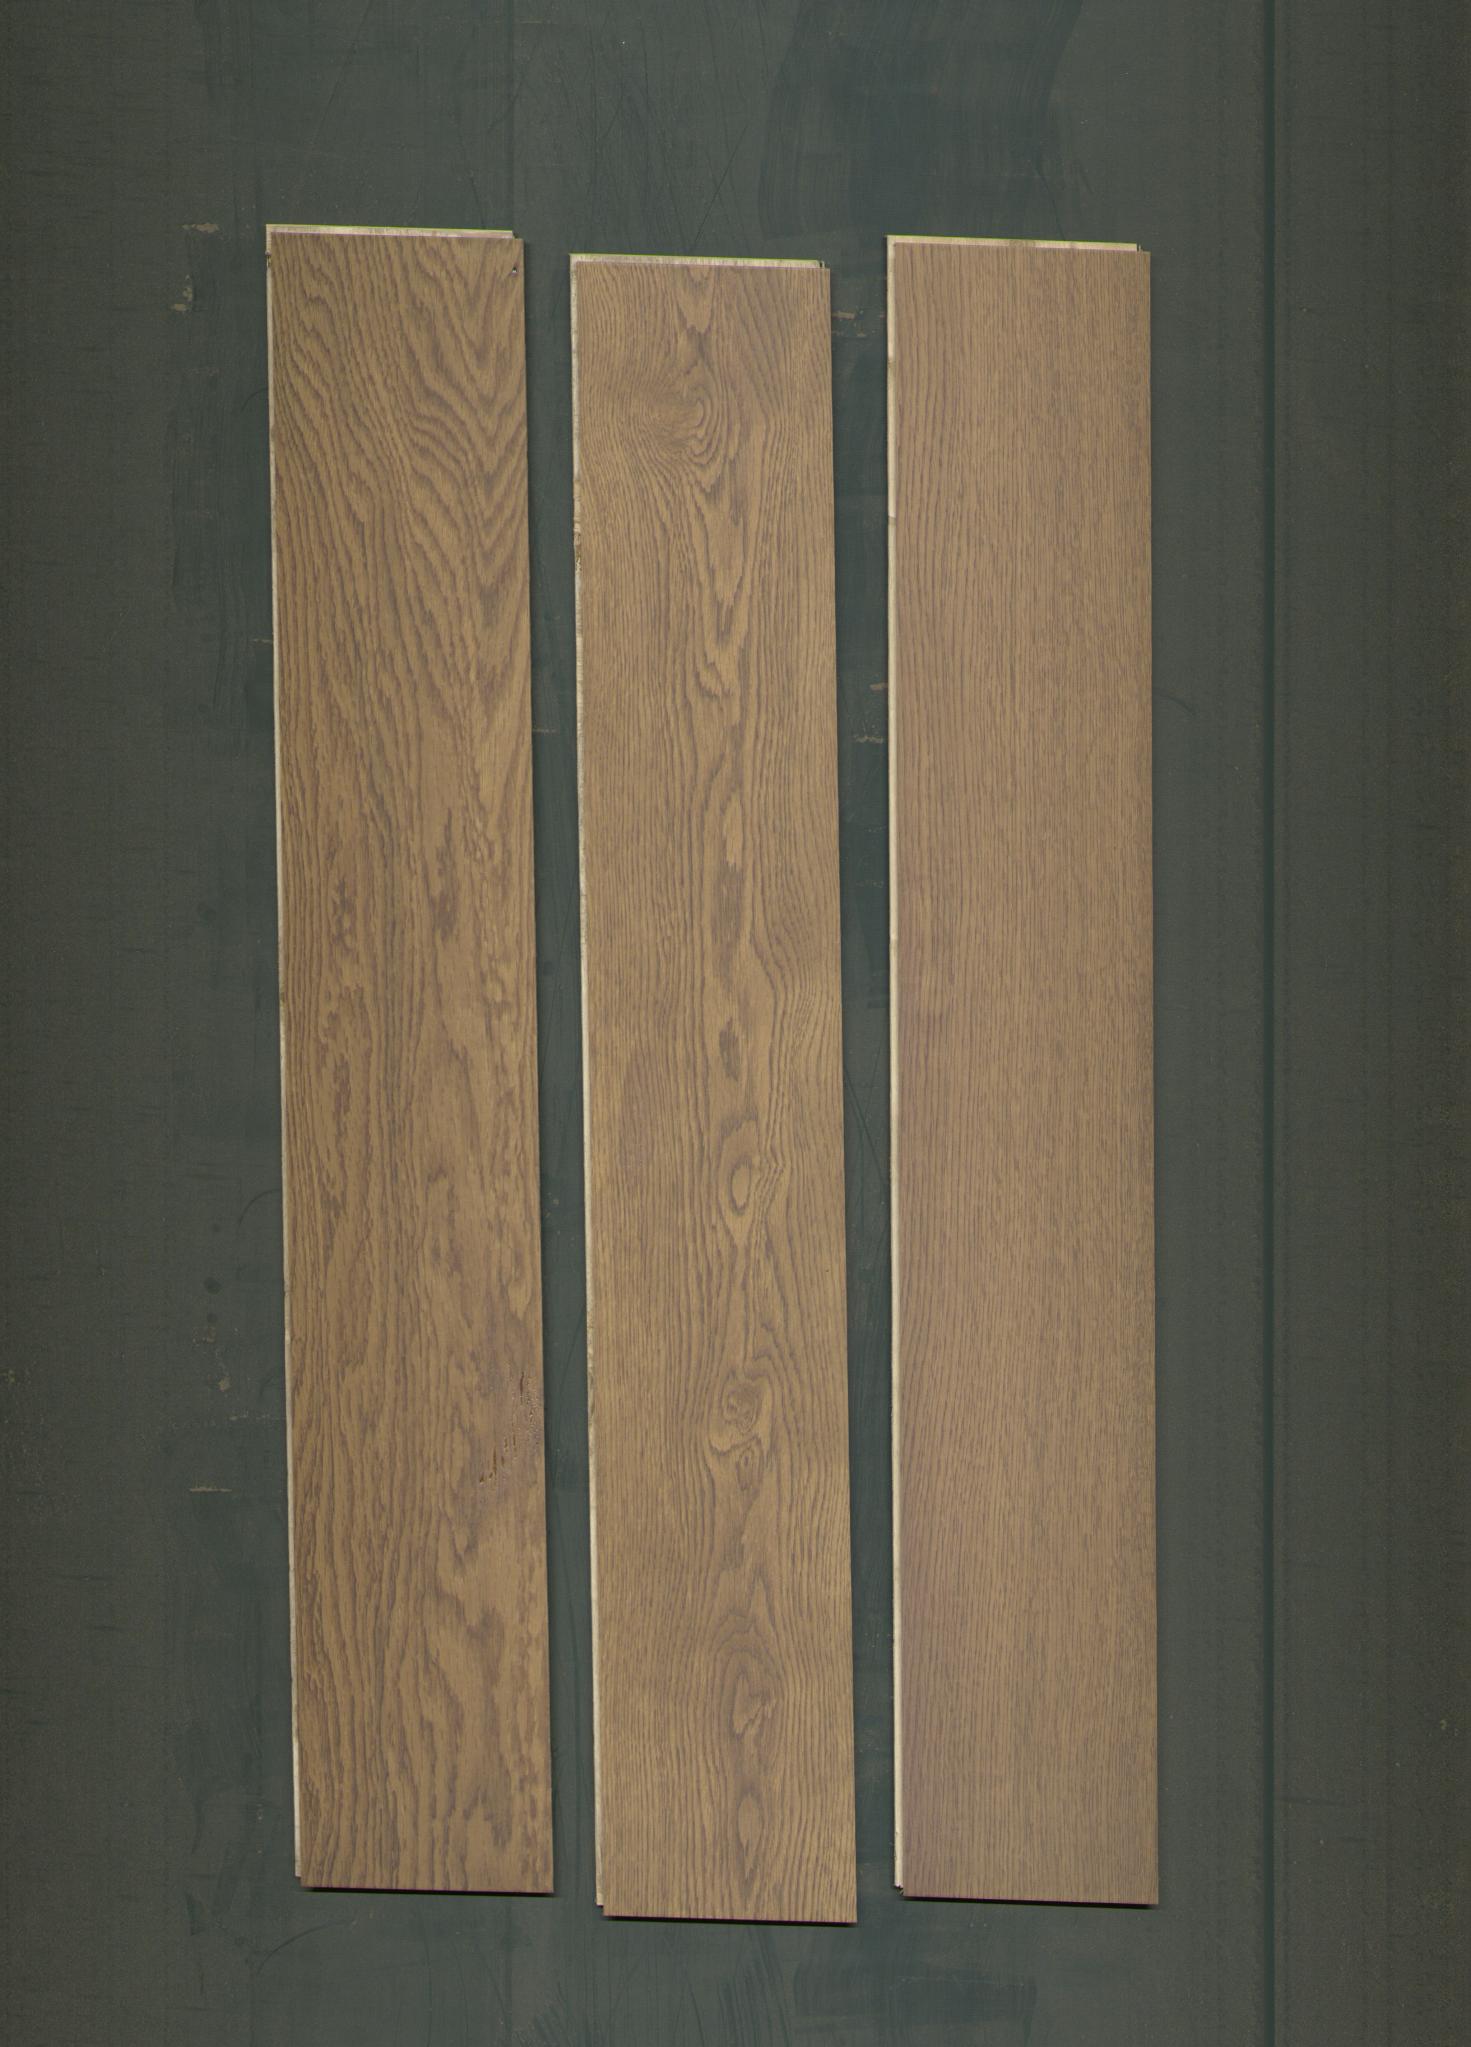
Label: mixers